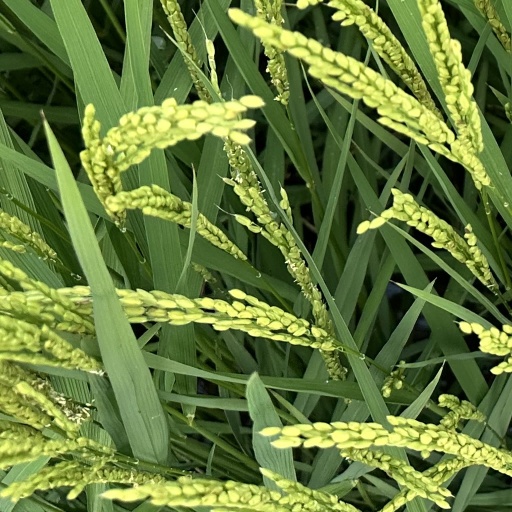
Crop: rice